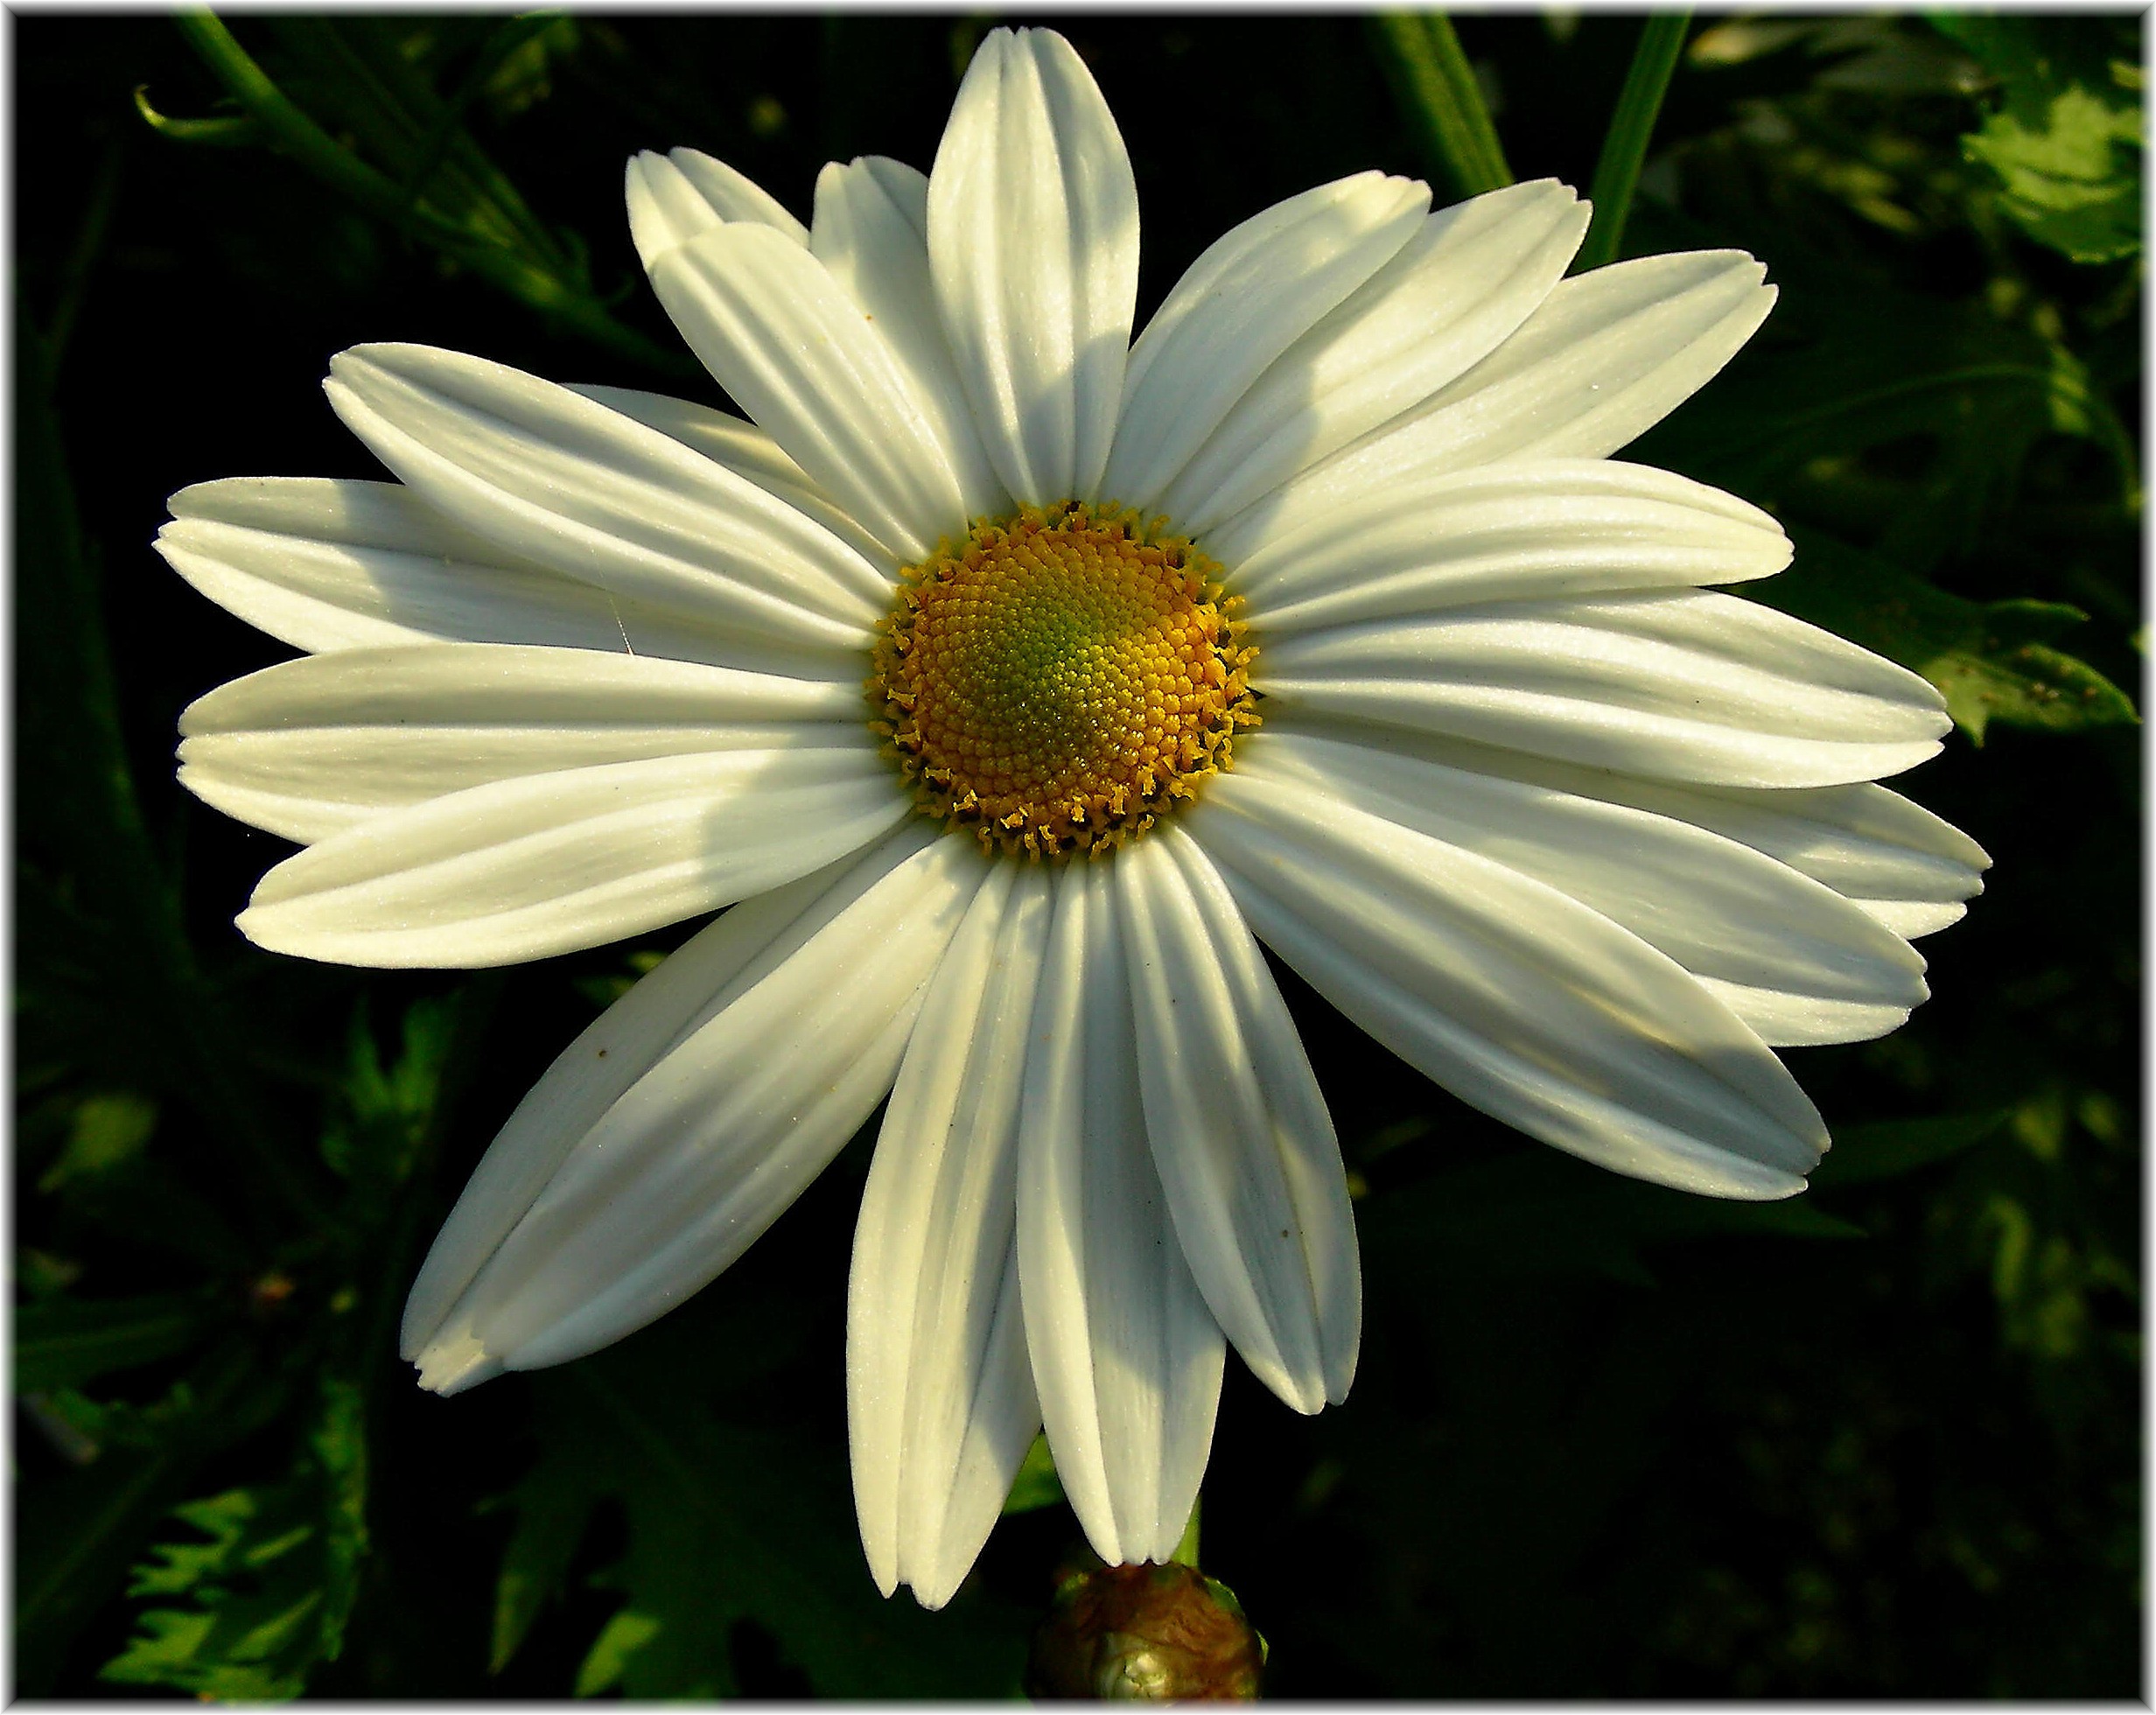
nature, blossom, plant, flower, petal, daisy, europe, botany, flora, wildflower, close up, spain, espagne, europa, naturaleza, flores, galicia, natureza, mygearandme, natur, espana, galiza, frores, corunna, galice, oleiros, margaritas, lacoruna, macro photography, acoru a, coru a, provinciacoru a, flowering plant, daisy family, oxeye daisy, plant stem, land plant, marguerite daisy, chrysanths